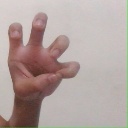
अक्षर: छ